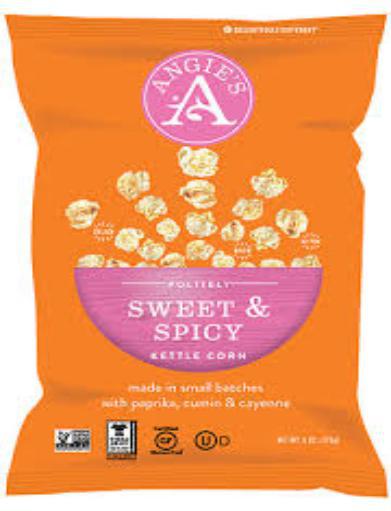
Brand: Angie's Kettle
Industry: Food